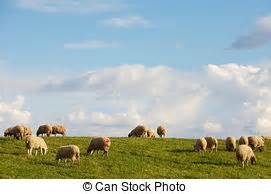
Label: sheep